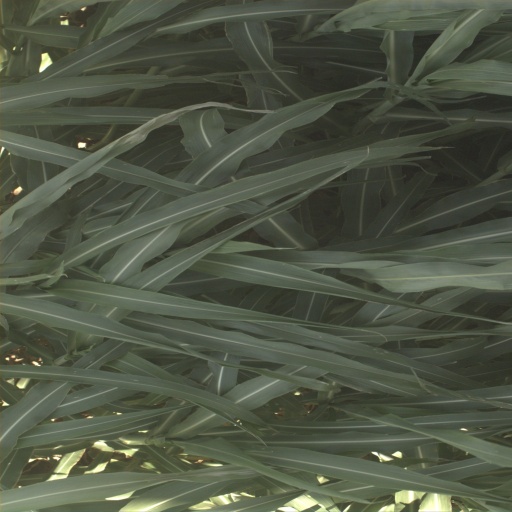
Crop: sorghum